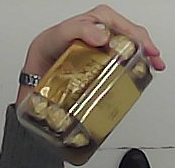
Product: rocher_chocolate